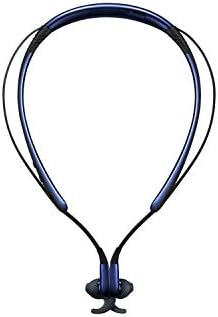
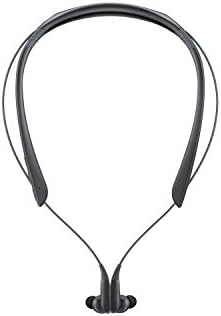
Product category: headphones
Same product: no